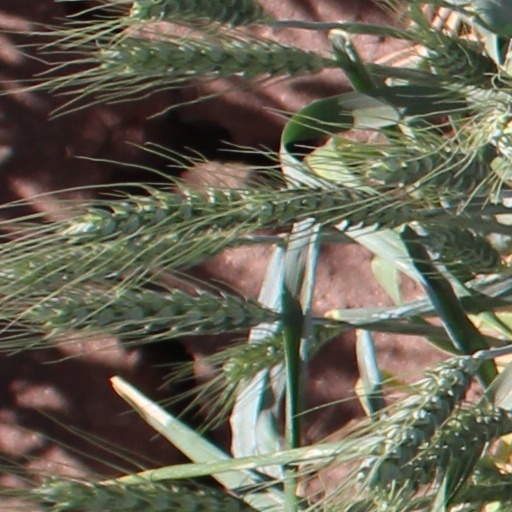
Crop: wheat